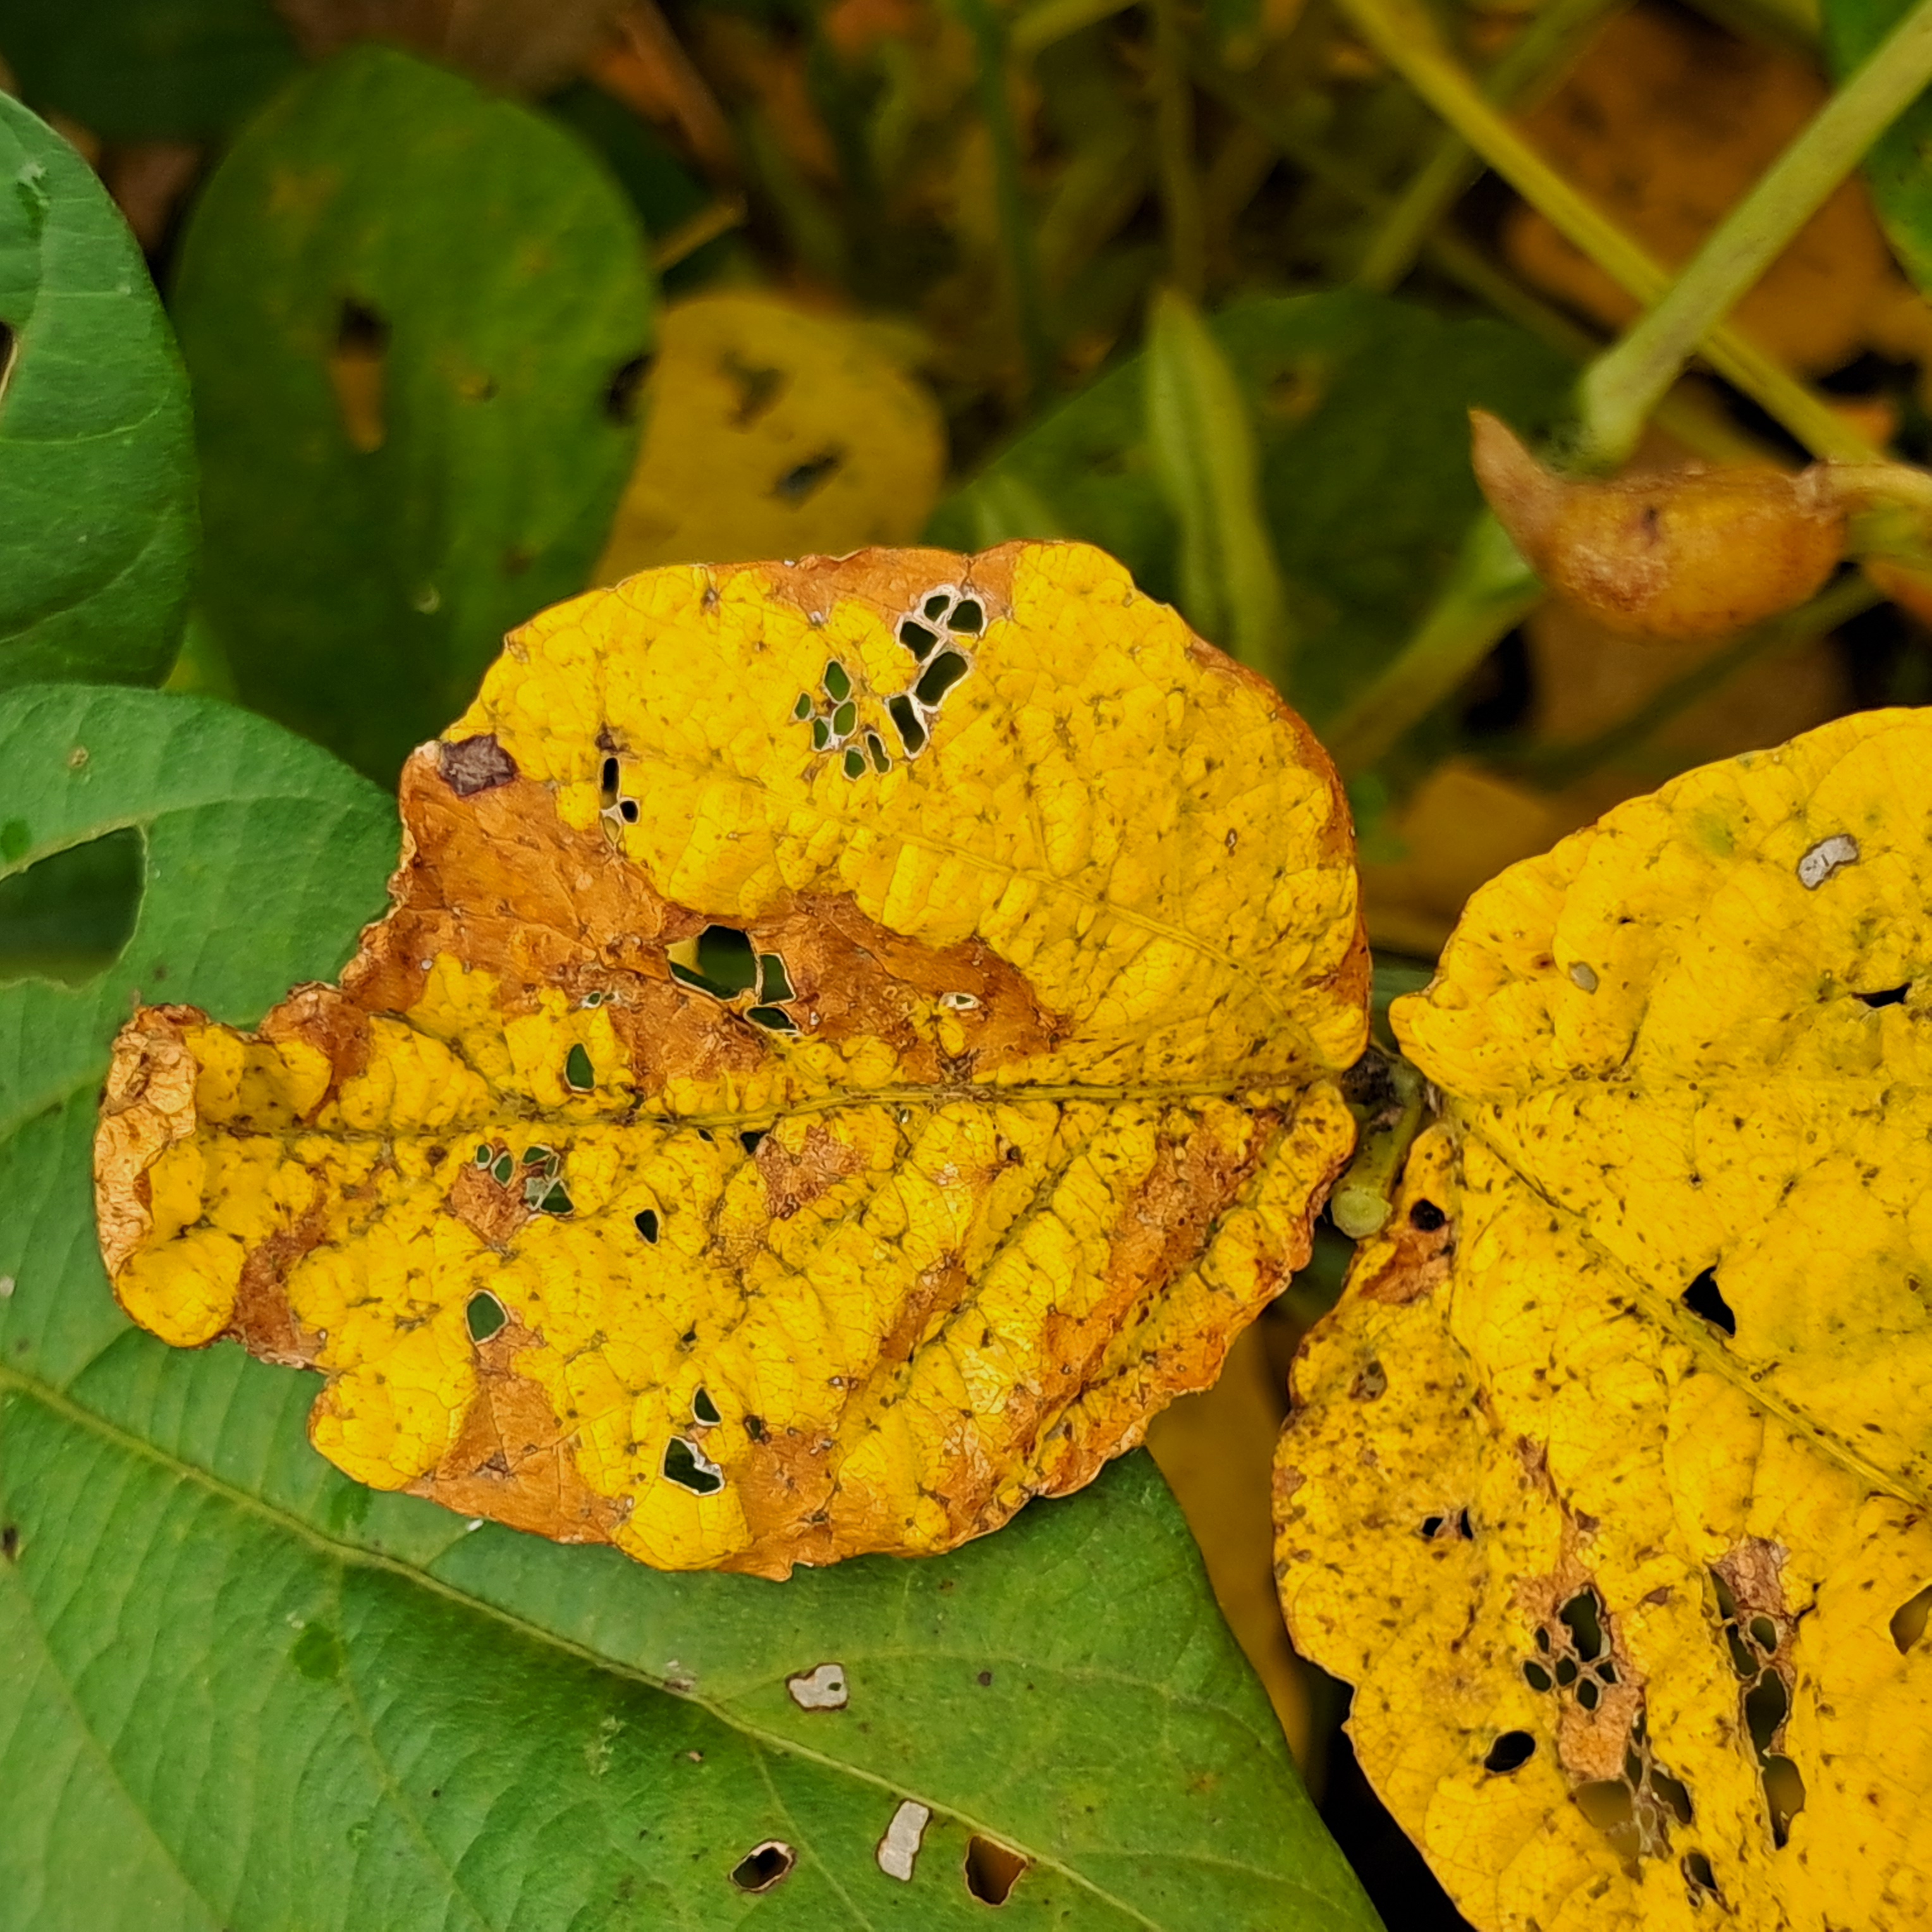
Label: Rust